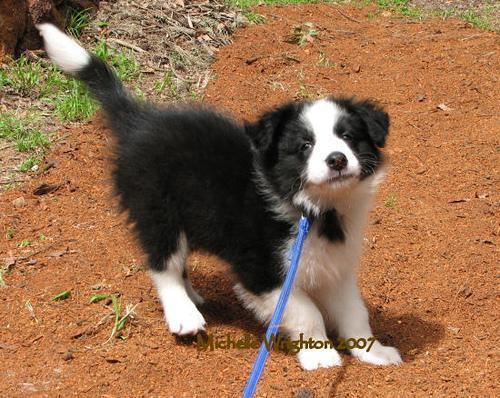
collie